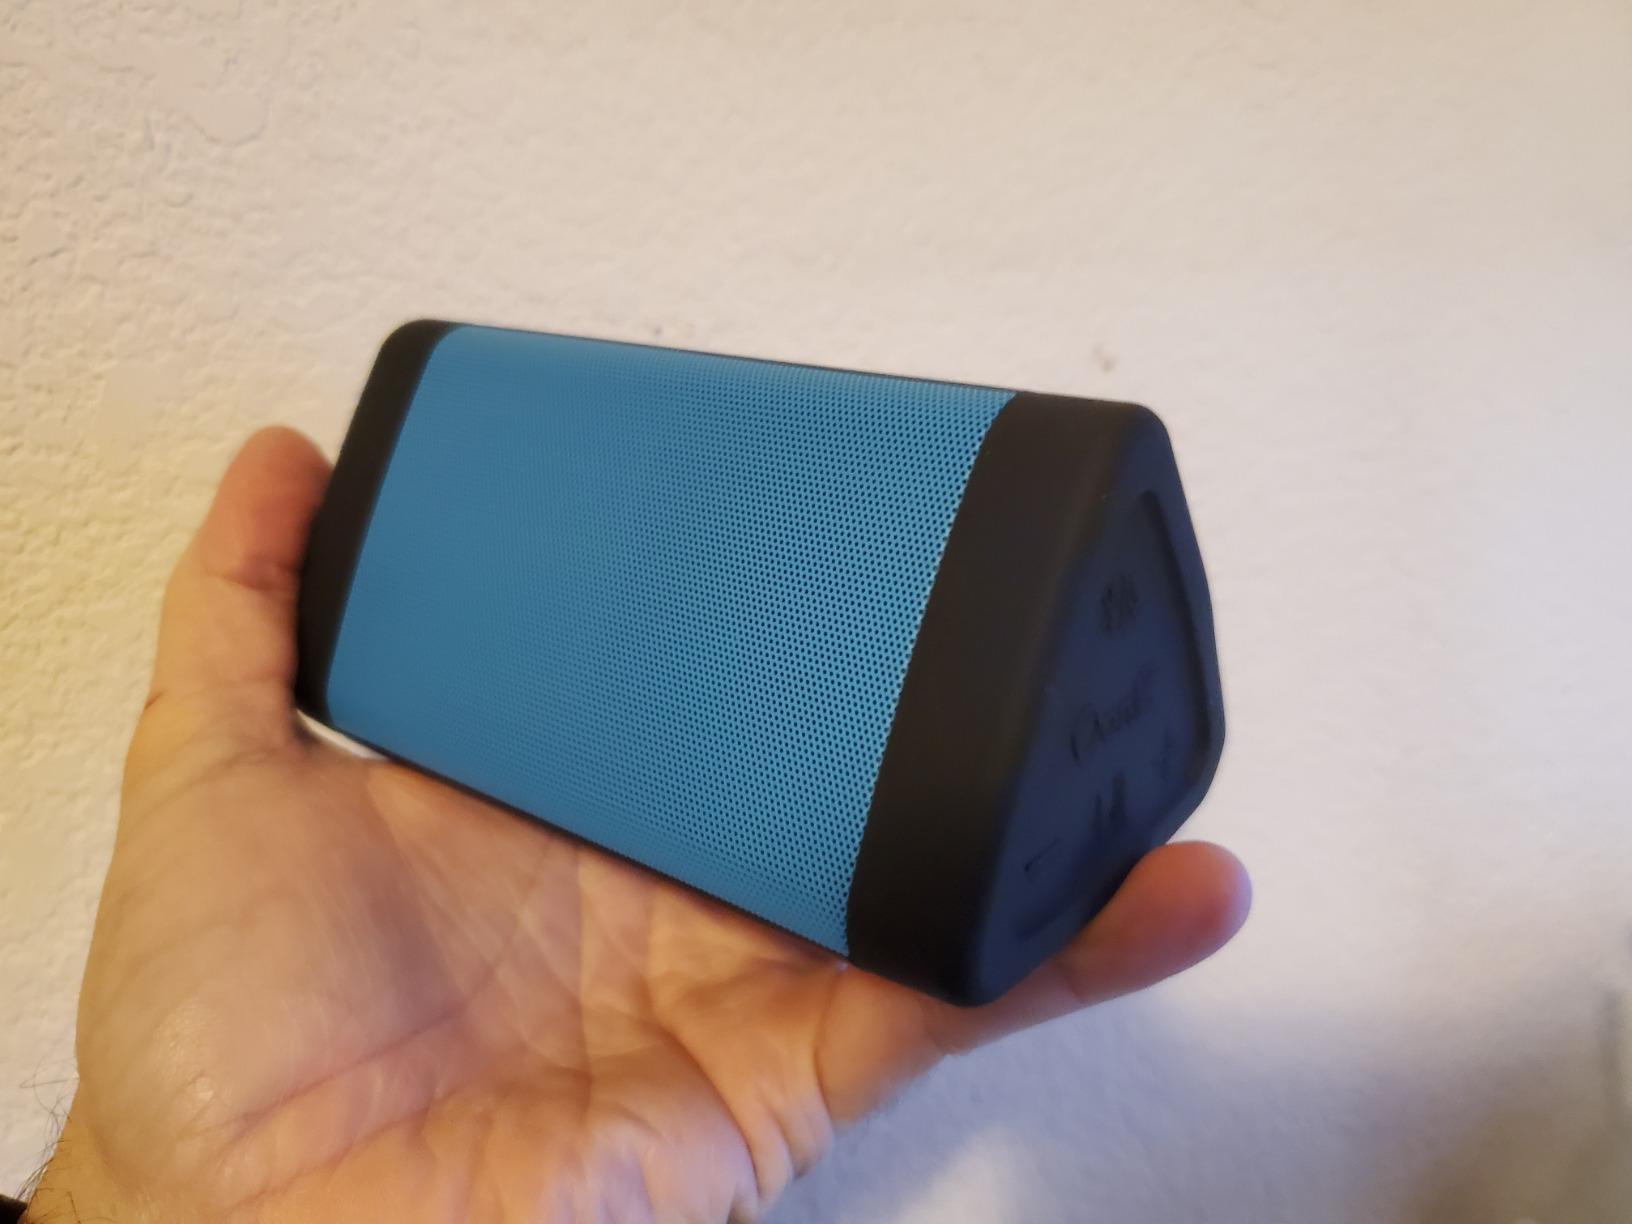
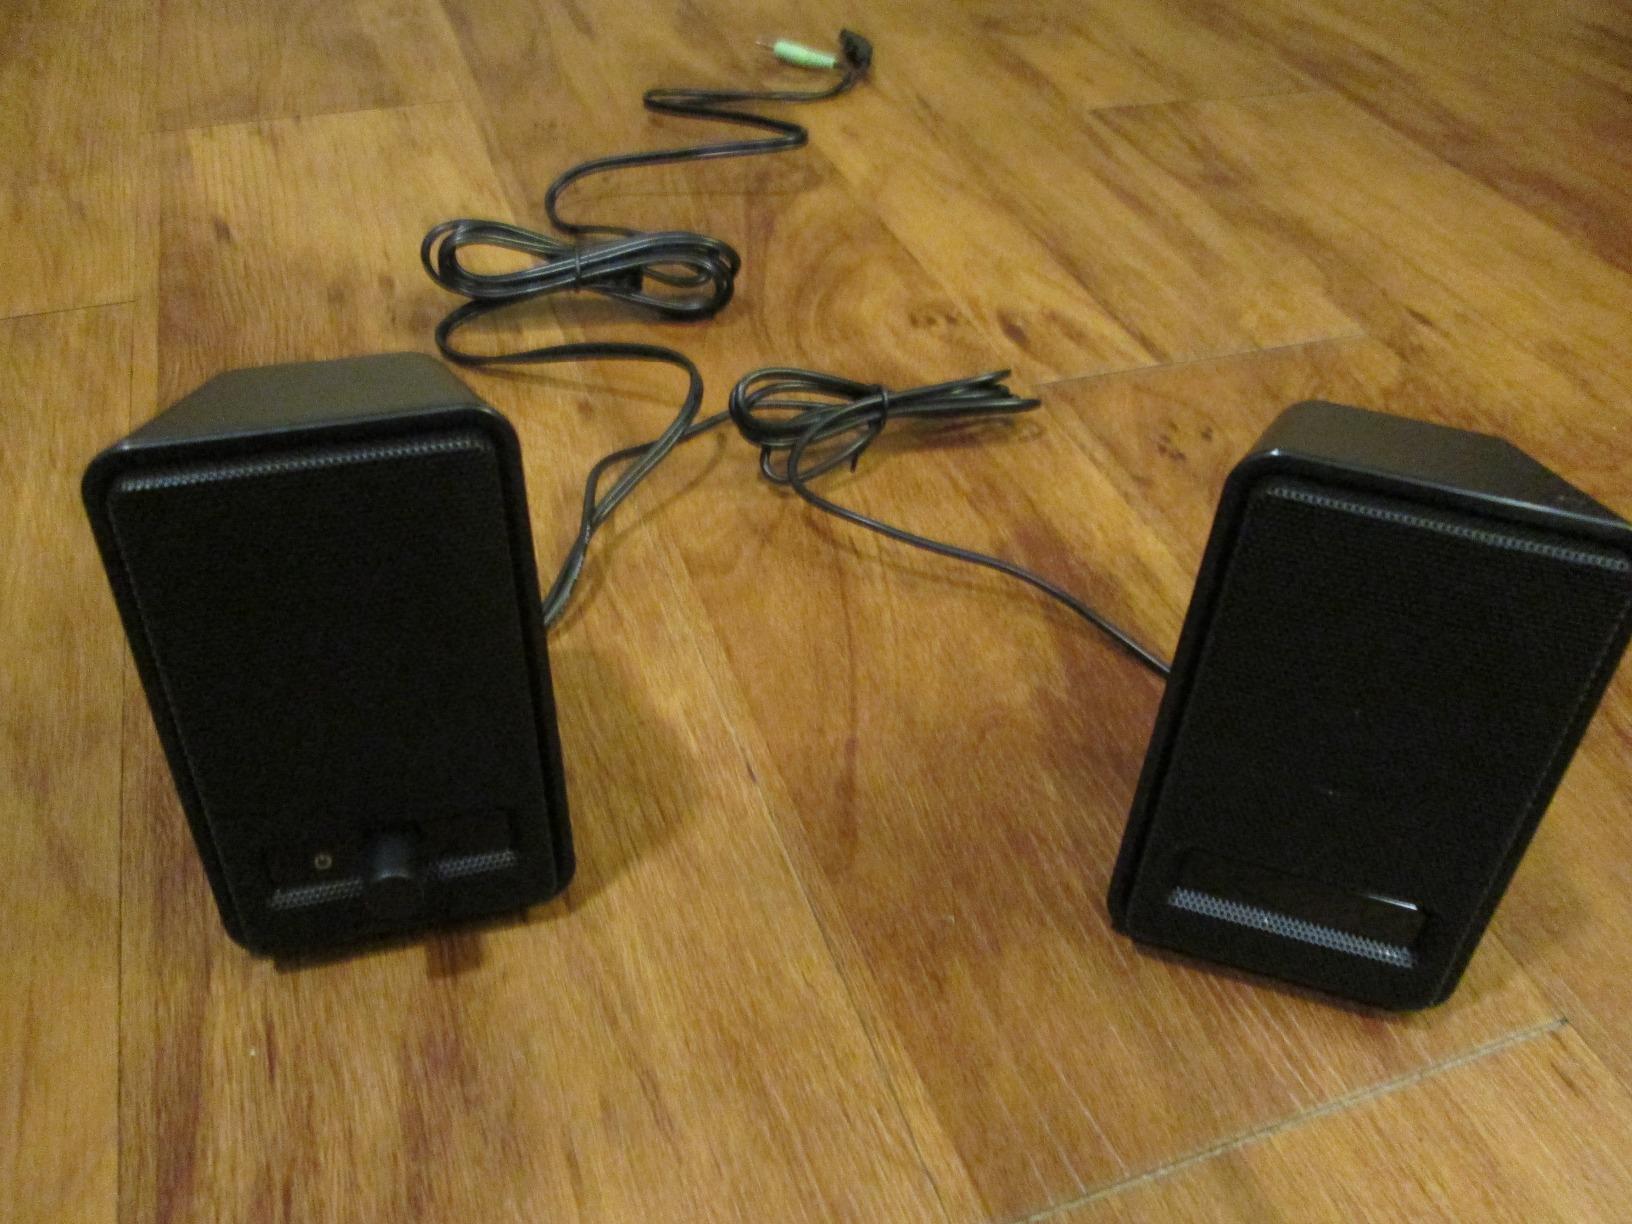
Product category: speaker
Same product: no